Describe the emotion expressed in this image:  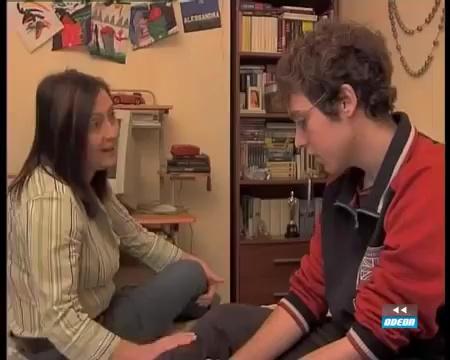
This person displays Suffering, valence and arousal with low intensity.